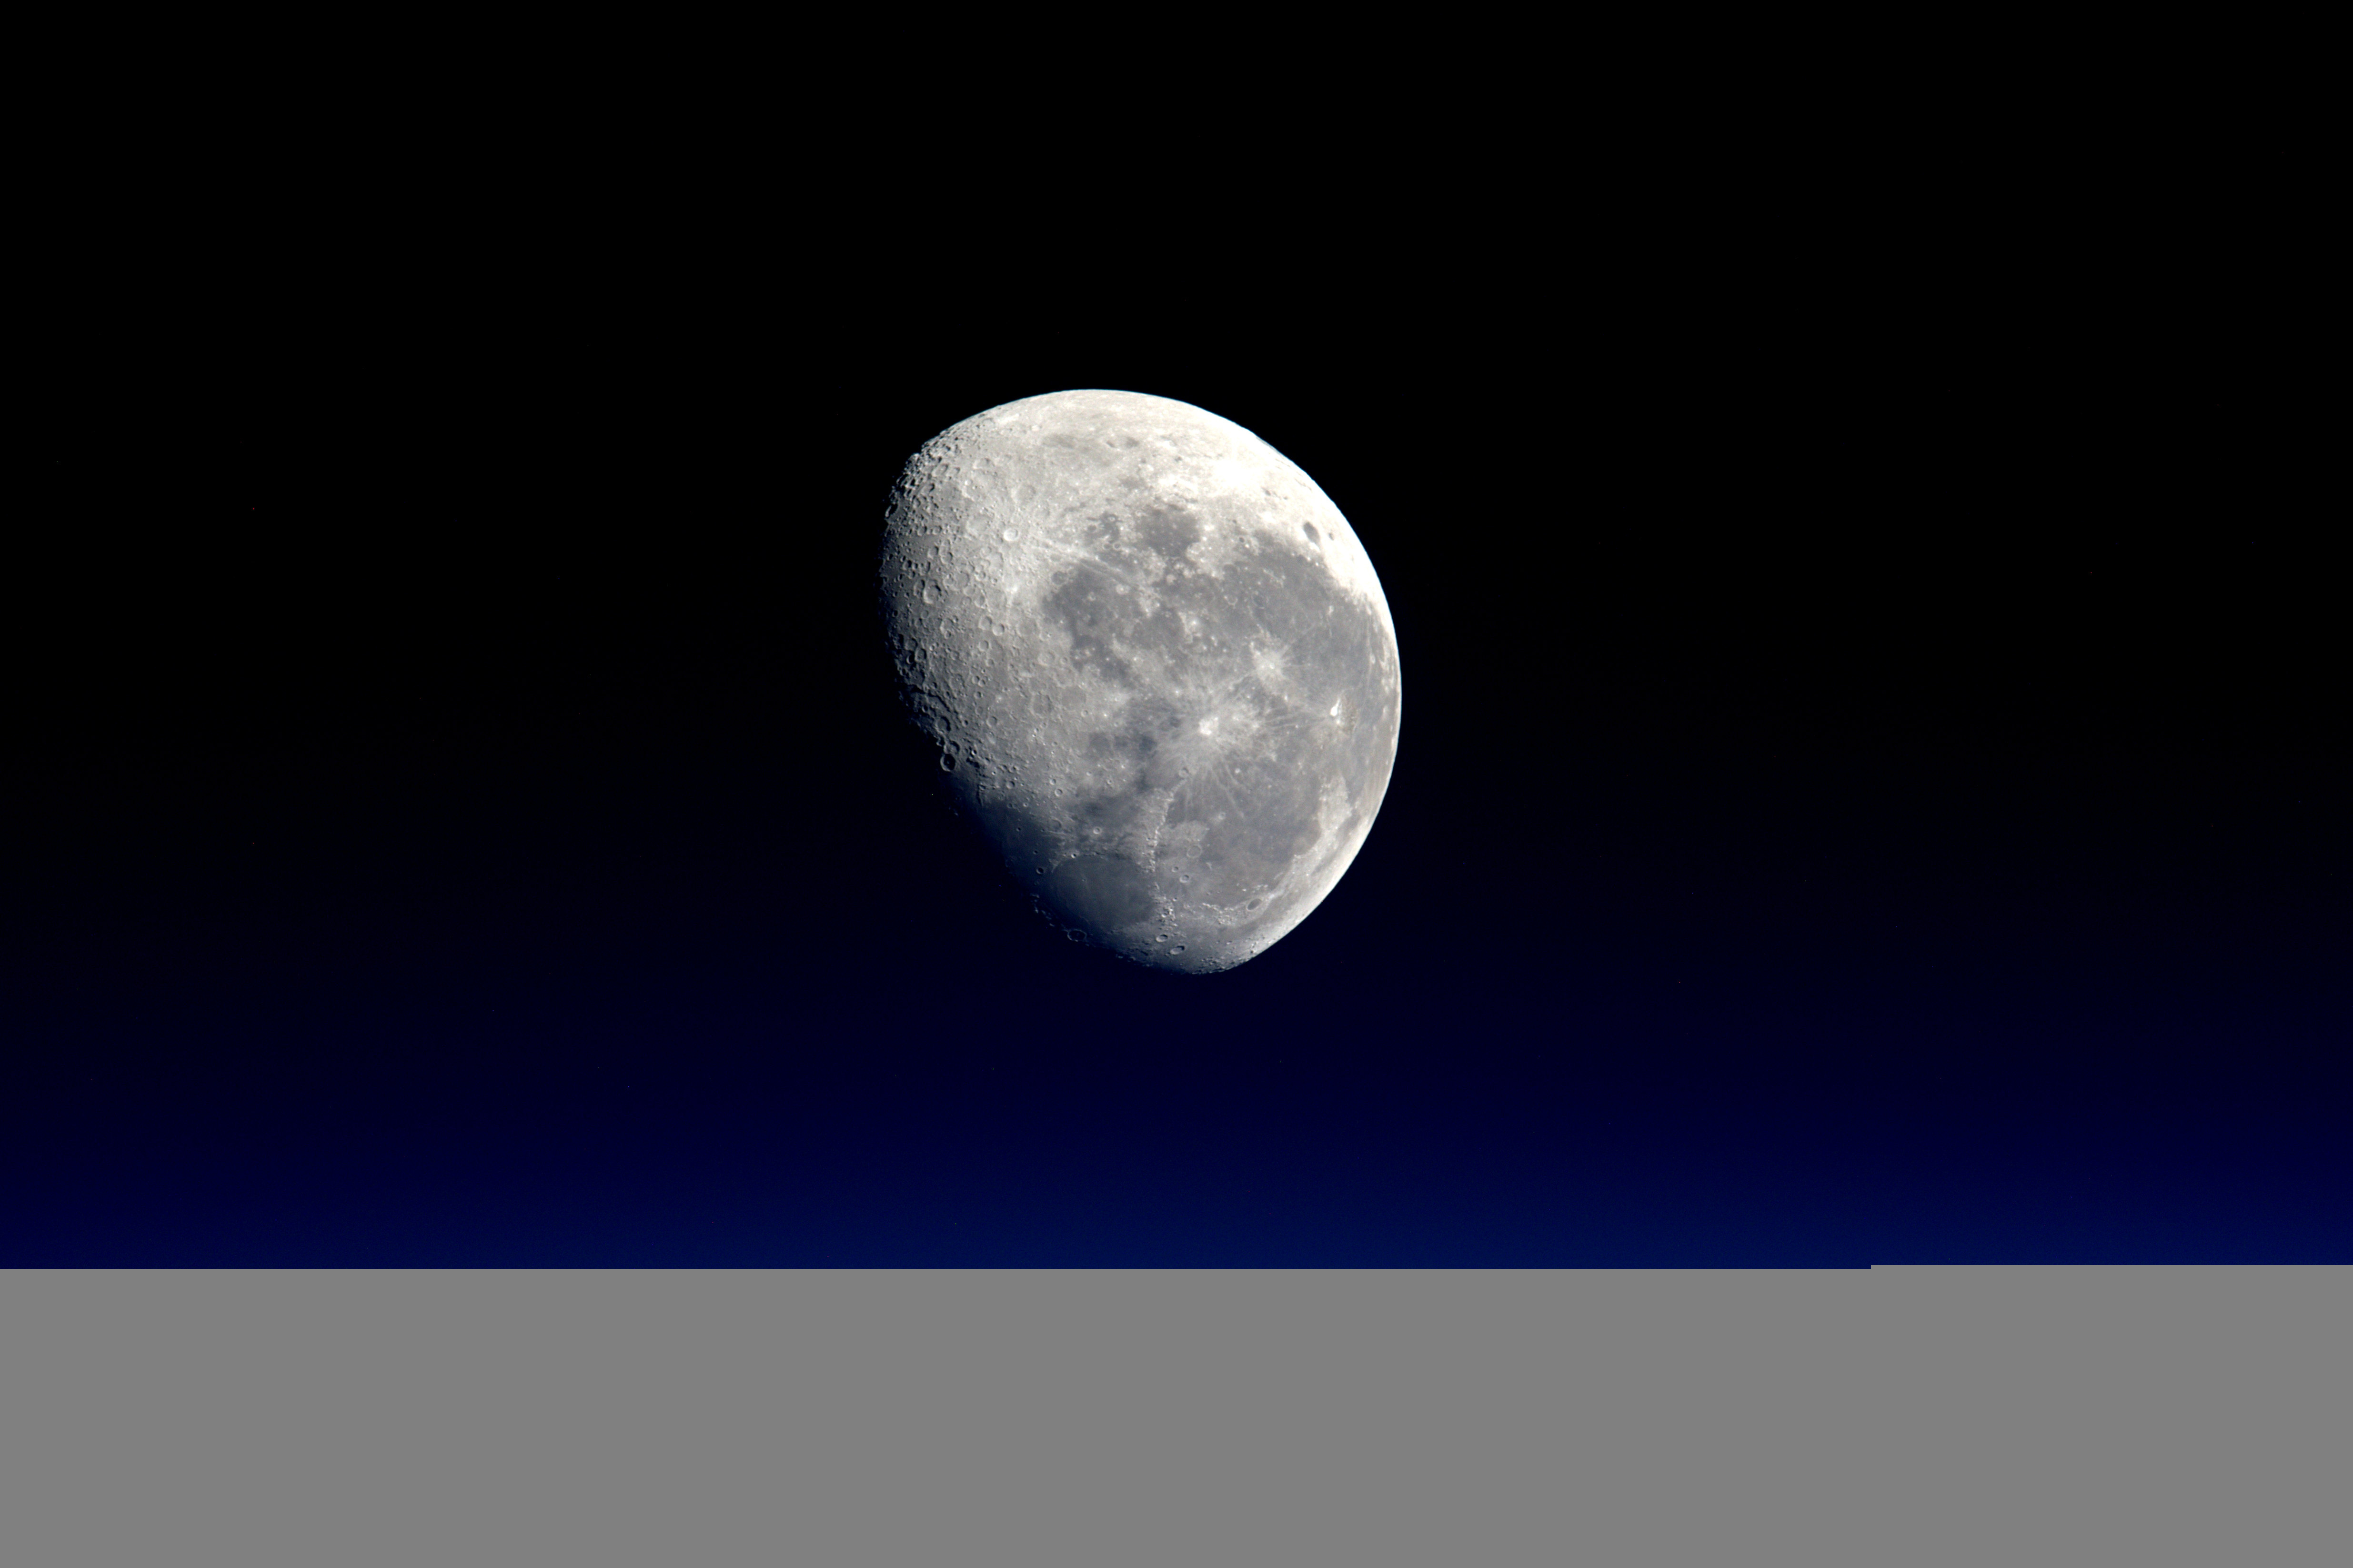
sky, night, atmosphere, moon, circle, luna, lunar, astronomical object